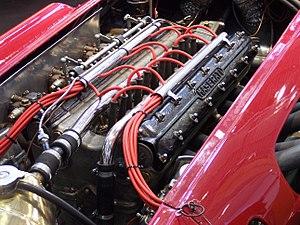
Le Grand Prix de Belgique 1954, disputé sur le circuit de Spa-Francorchamps le 20 juin 1954, est la trente-cinquième épreuve du championnat du monde de Formule 1 courue depuis 1950 et la troisième manche du championnat 1954.
La Maserati 250 F est une monoplace de course de Formule 1 de la marque italienne Maserati. La Formule 2 litres expirant à la fin de l'année 1953, le règlement de la Formule de 2 500 cm³, la Formule 1, est lancé pour la saison suivante, à regret pour Maserati qui n'a pas fini le développement de sa prometteuse Maserati A6GCM. La réponse de Maserati à ce nouveau cahier des charges est lancé au début 1954, elle s'appellera d'abord 6C 2500, pour « 6 cylindres » et 2 500 cm³, avant de prendre le nom de 250F.
Le Grand Prix d'Argentine 1956, disputé sur le circuit Oscar Alfredo Galvez le 22 janvier 1956, est la quarante-neuvième épreuve du championnat du monde de Formule 1 courue depuis 1950 et la première manche du championnat 1956.